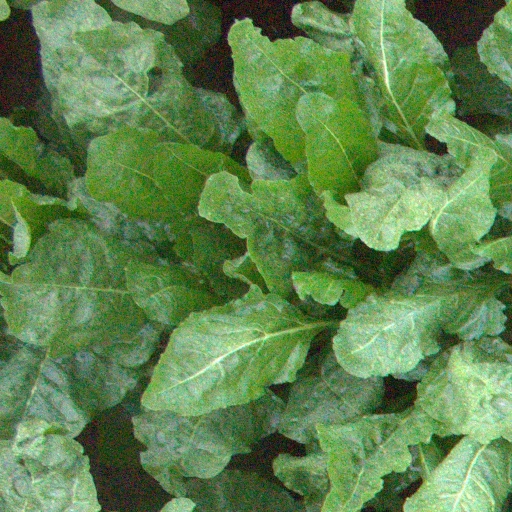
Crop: sugar beet